David Anderson (media executive)

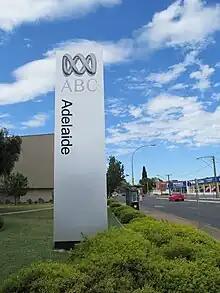
Anderson began his career at the ABC in Adelaide

Anderson first joined the Australian Broadcasting Corporation in Adelaide in 1989, after he was involved in an accident in the Adelaide city centre. While working as a courier, riding a bicycle to deliver letters and parcels, he collided with a bus. Immediately after the collision, another courier allegedly stole documents from Anderson which were destined for KPMG.